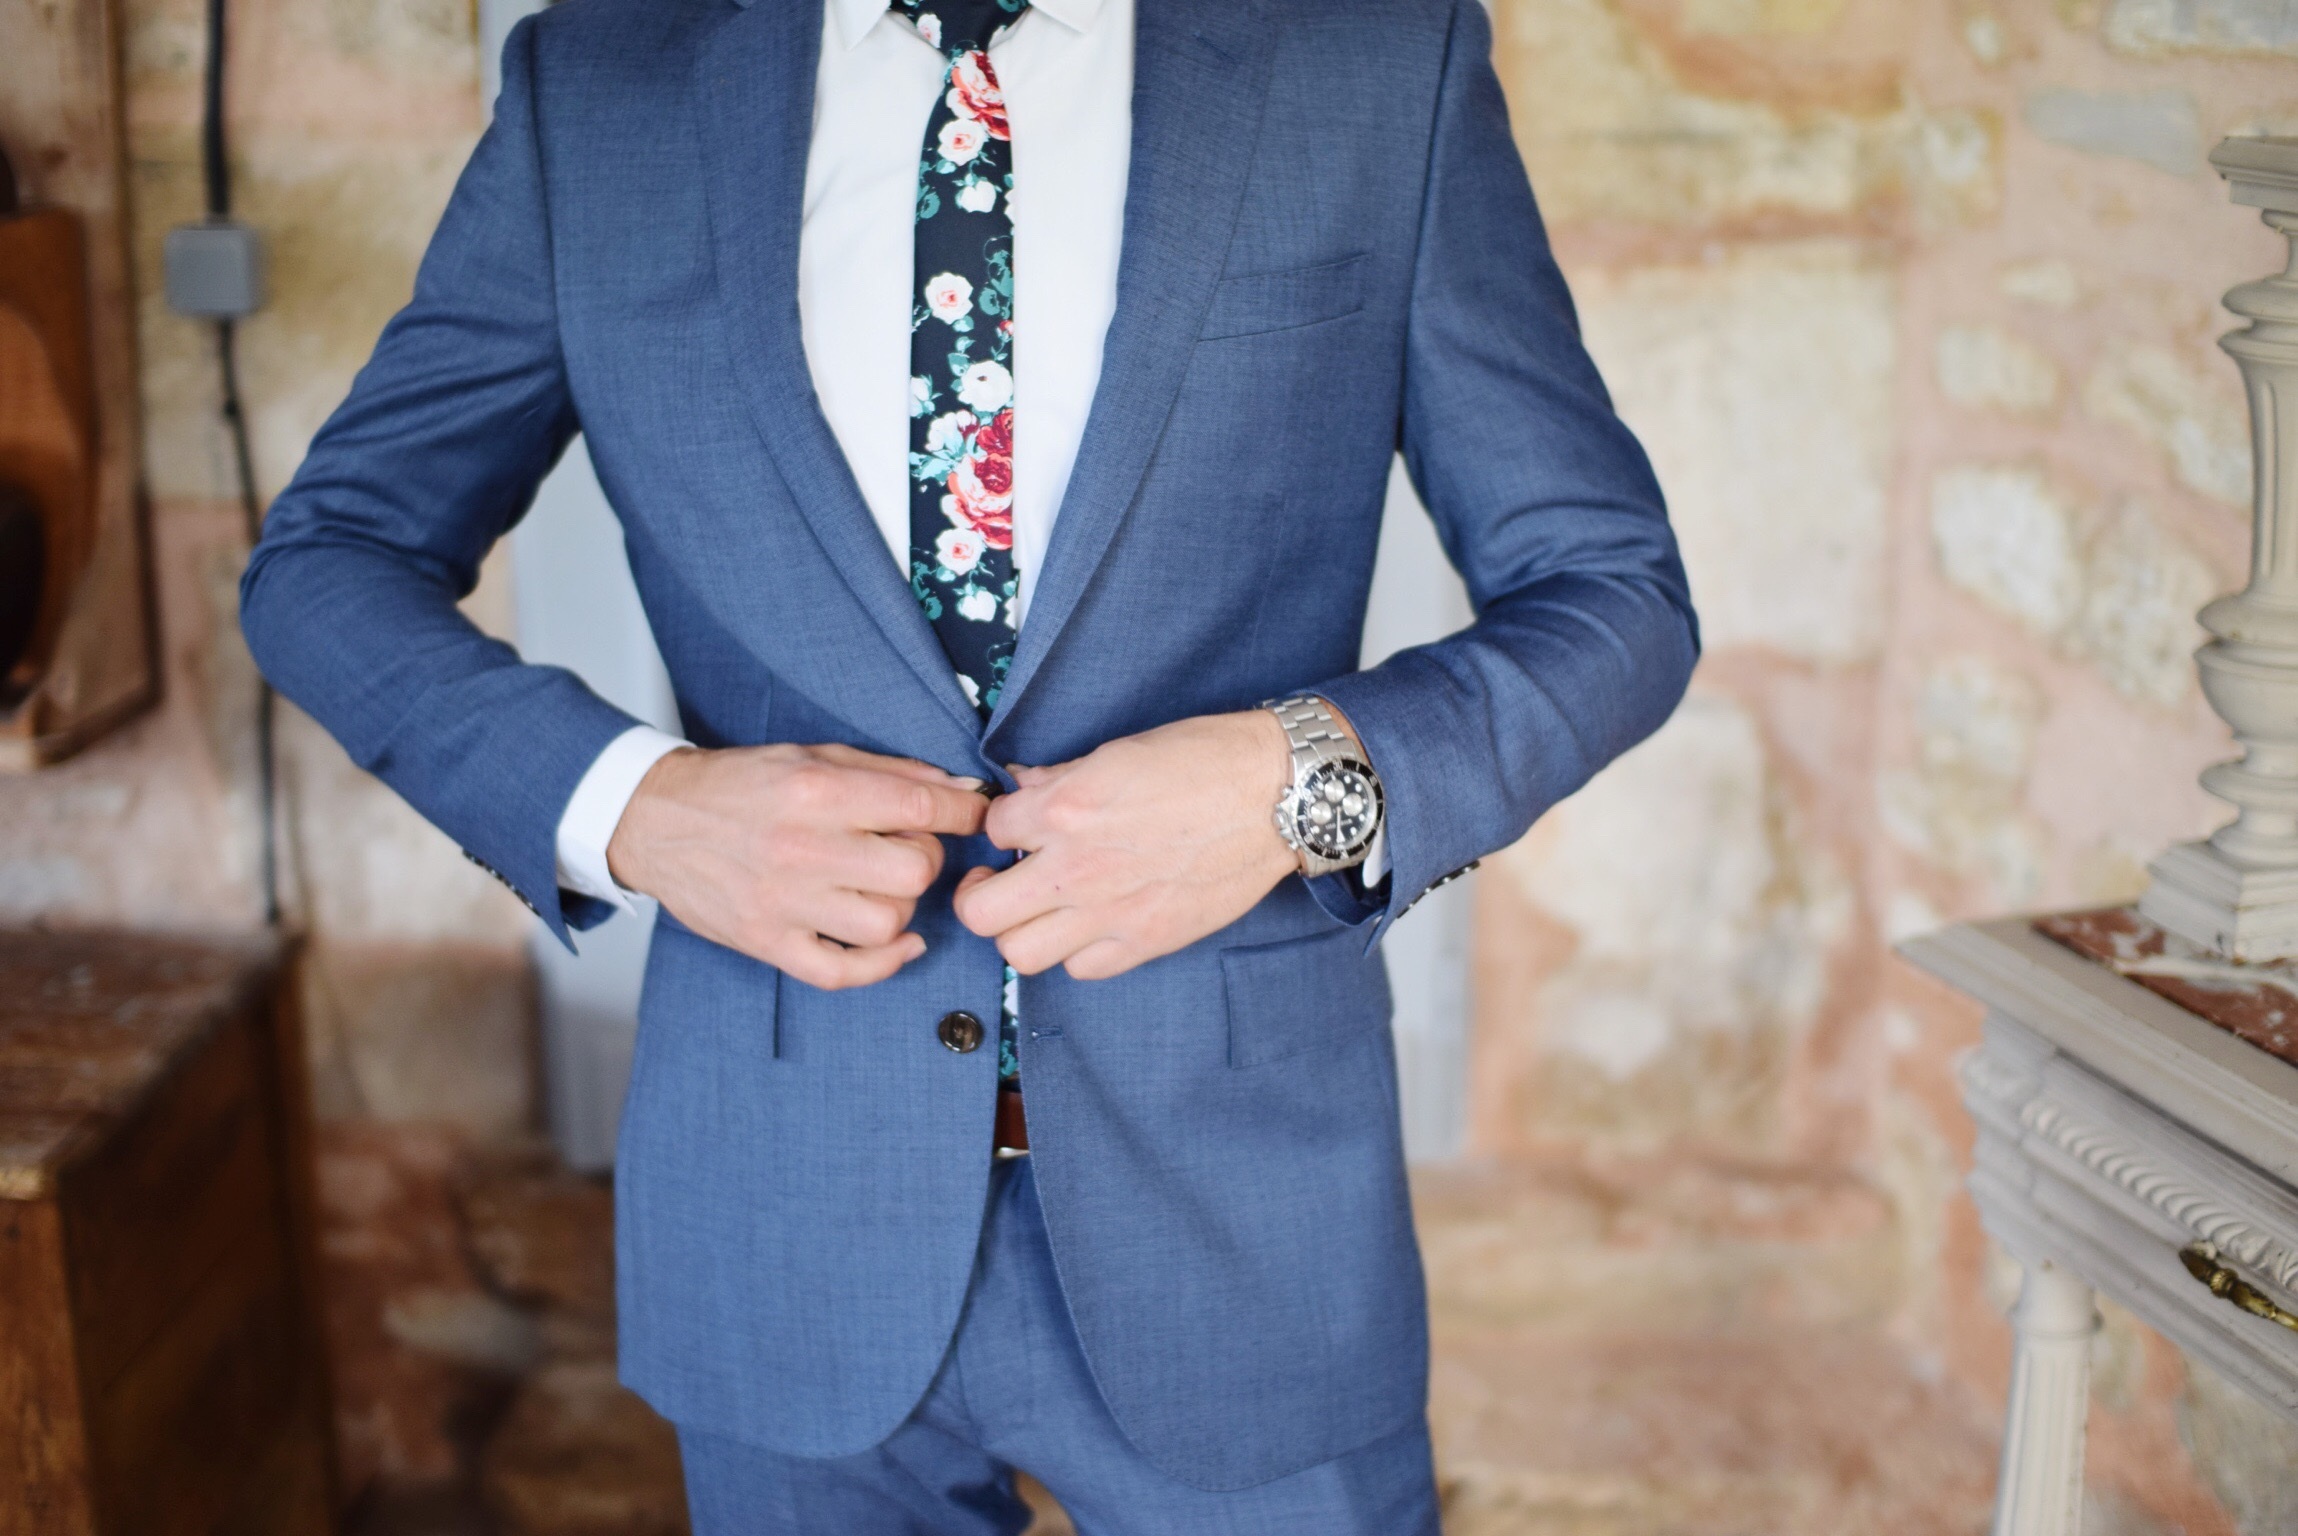
man, suit, male, pattern, spring, clothing, groom, jacket, outerwear, style, blazer, formal wear